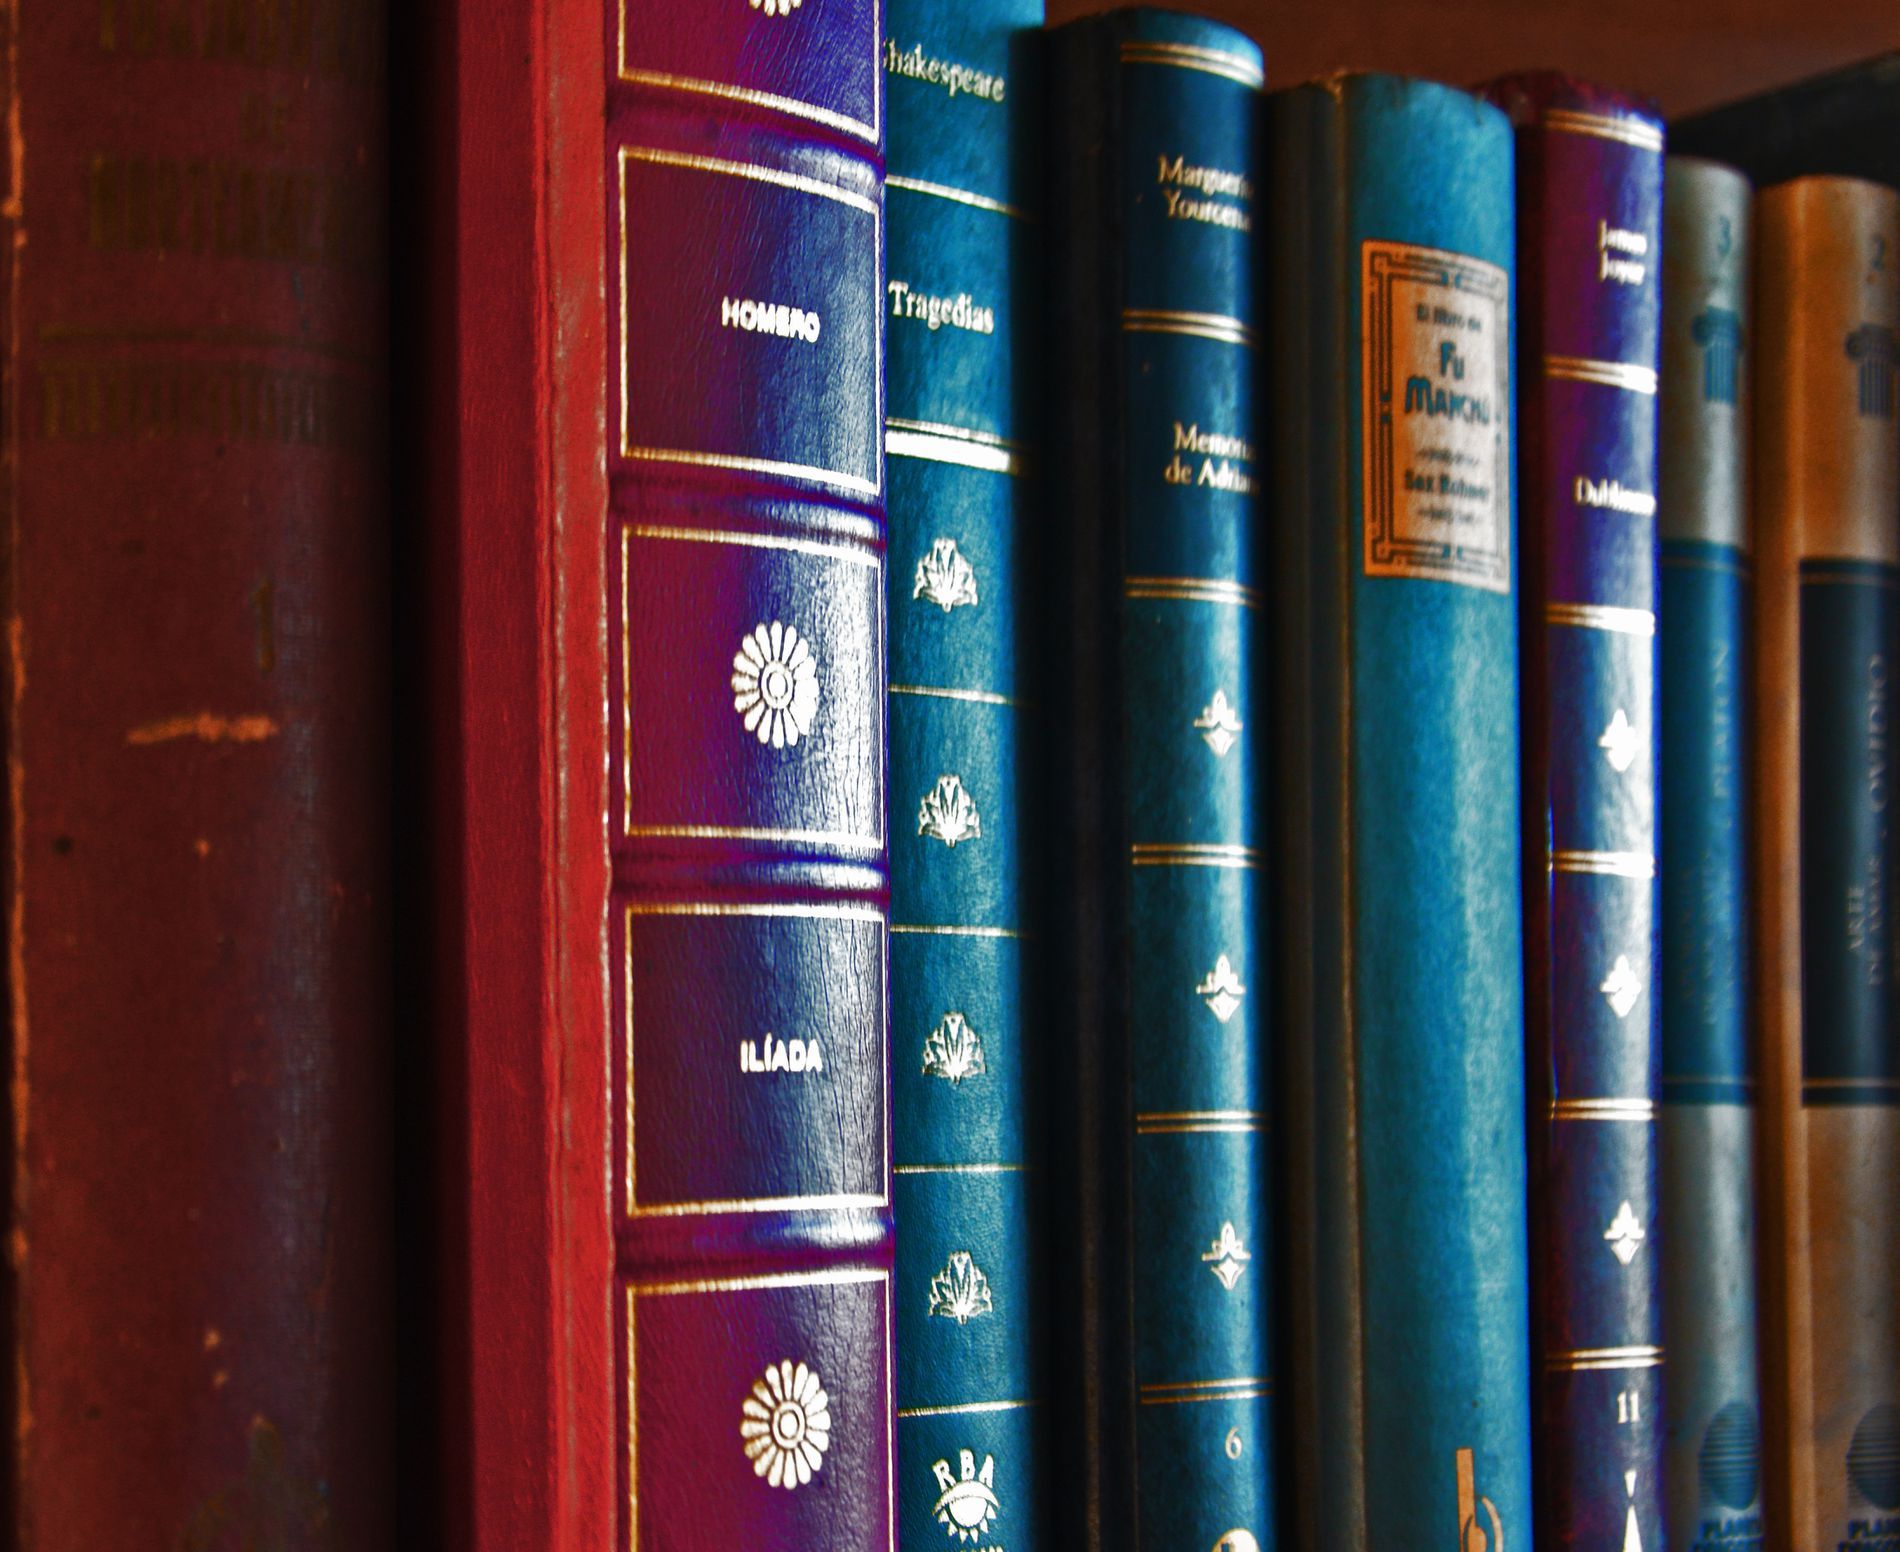
Treasure of knowledge
Several antique vintage books on a shelf. The book covers are made of leather or semi-leather with gold embossing on the spines, including decorative inscriptions and text. The covers are in rich dark colors such as brown and blue, which giving them an elegant classic appearance.
close-up shot focusing on the covers of antique books. The lighting highlights the texture, details and craftsmanship of bookbinding, which highlighting the intricate gold embossing and luxurious leather bindings . The angle of shot adding depth and perspective .
Labels: Book, Publication, Shelf, Indoors, Library, Furniture, Bookcase, Background
Camera: NIKON CORPORATION NIKON D5200
Lens: 18.0-105.0 mm f/3.5-5.6, AF-S DX VR Zoom-Nikkor 18-105mm f/3.5-5.6G ED
Aperture: F5.6
Exposure: 1/8 sec
ISO: 800
Focal length: 38.0 mm